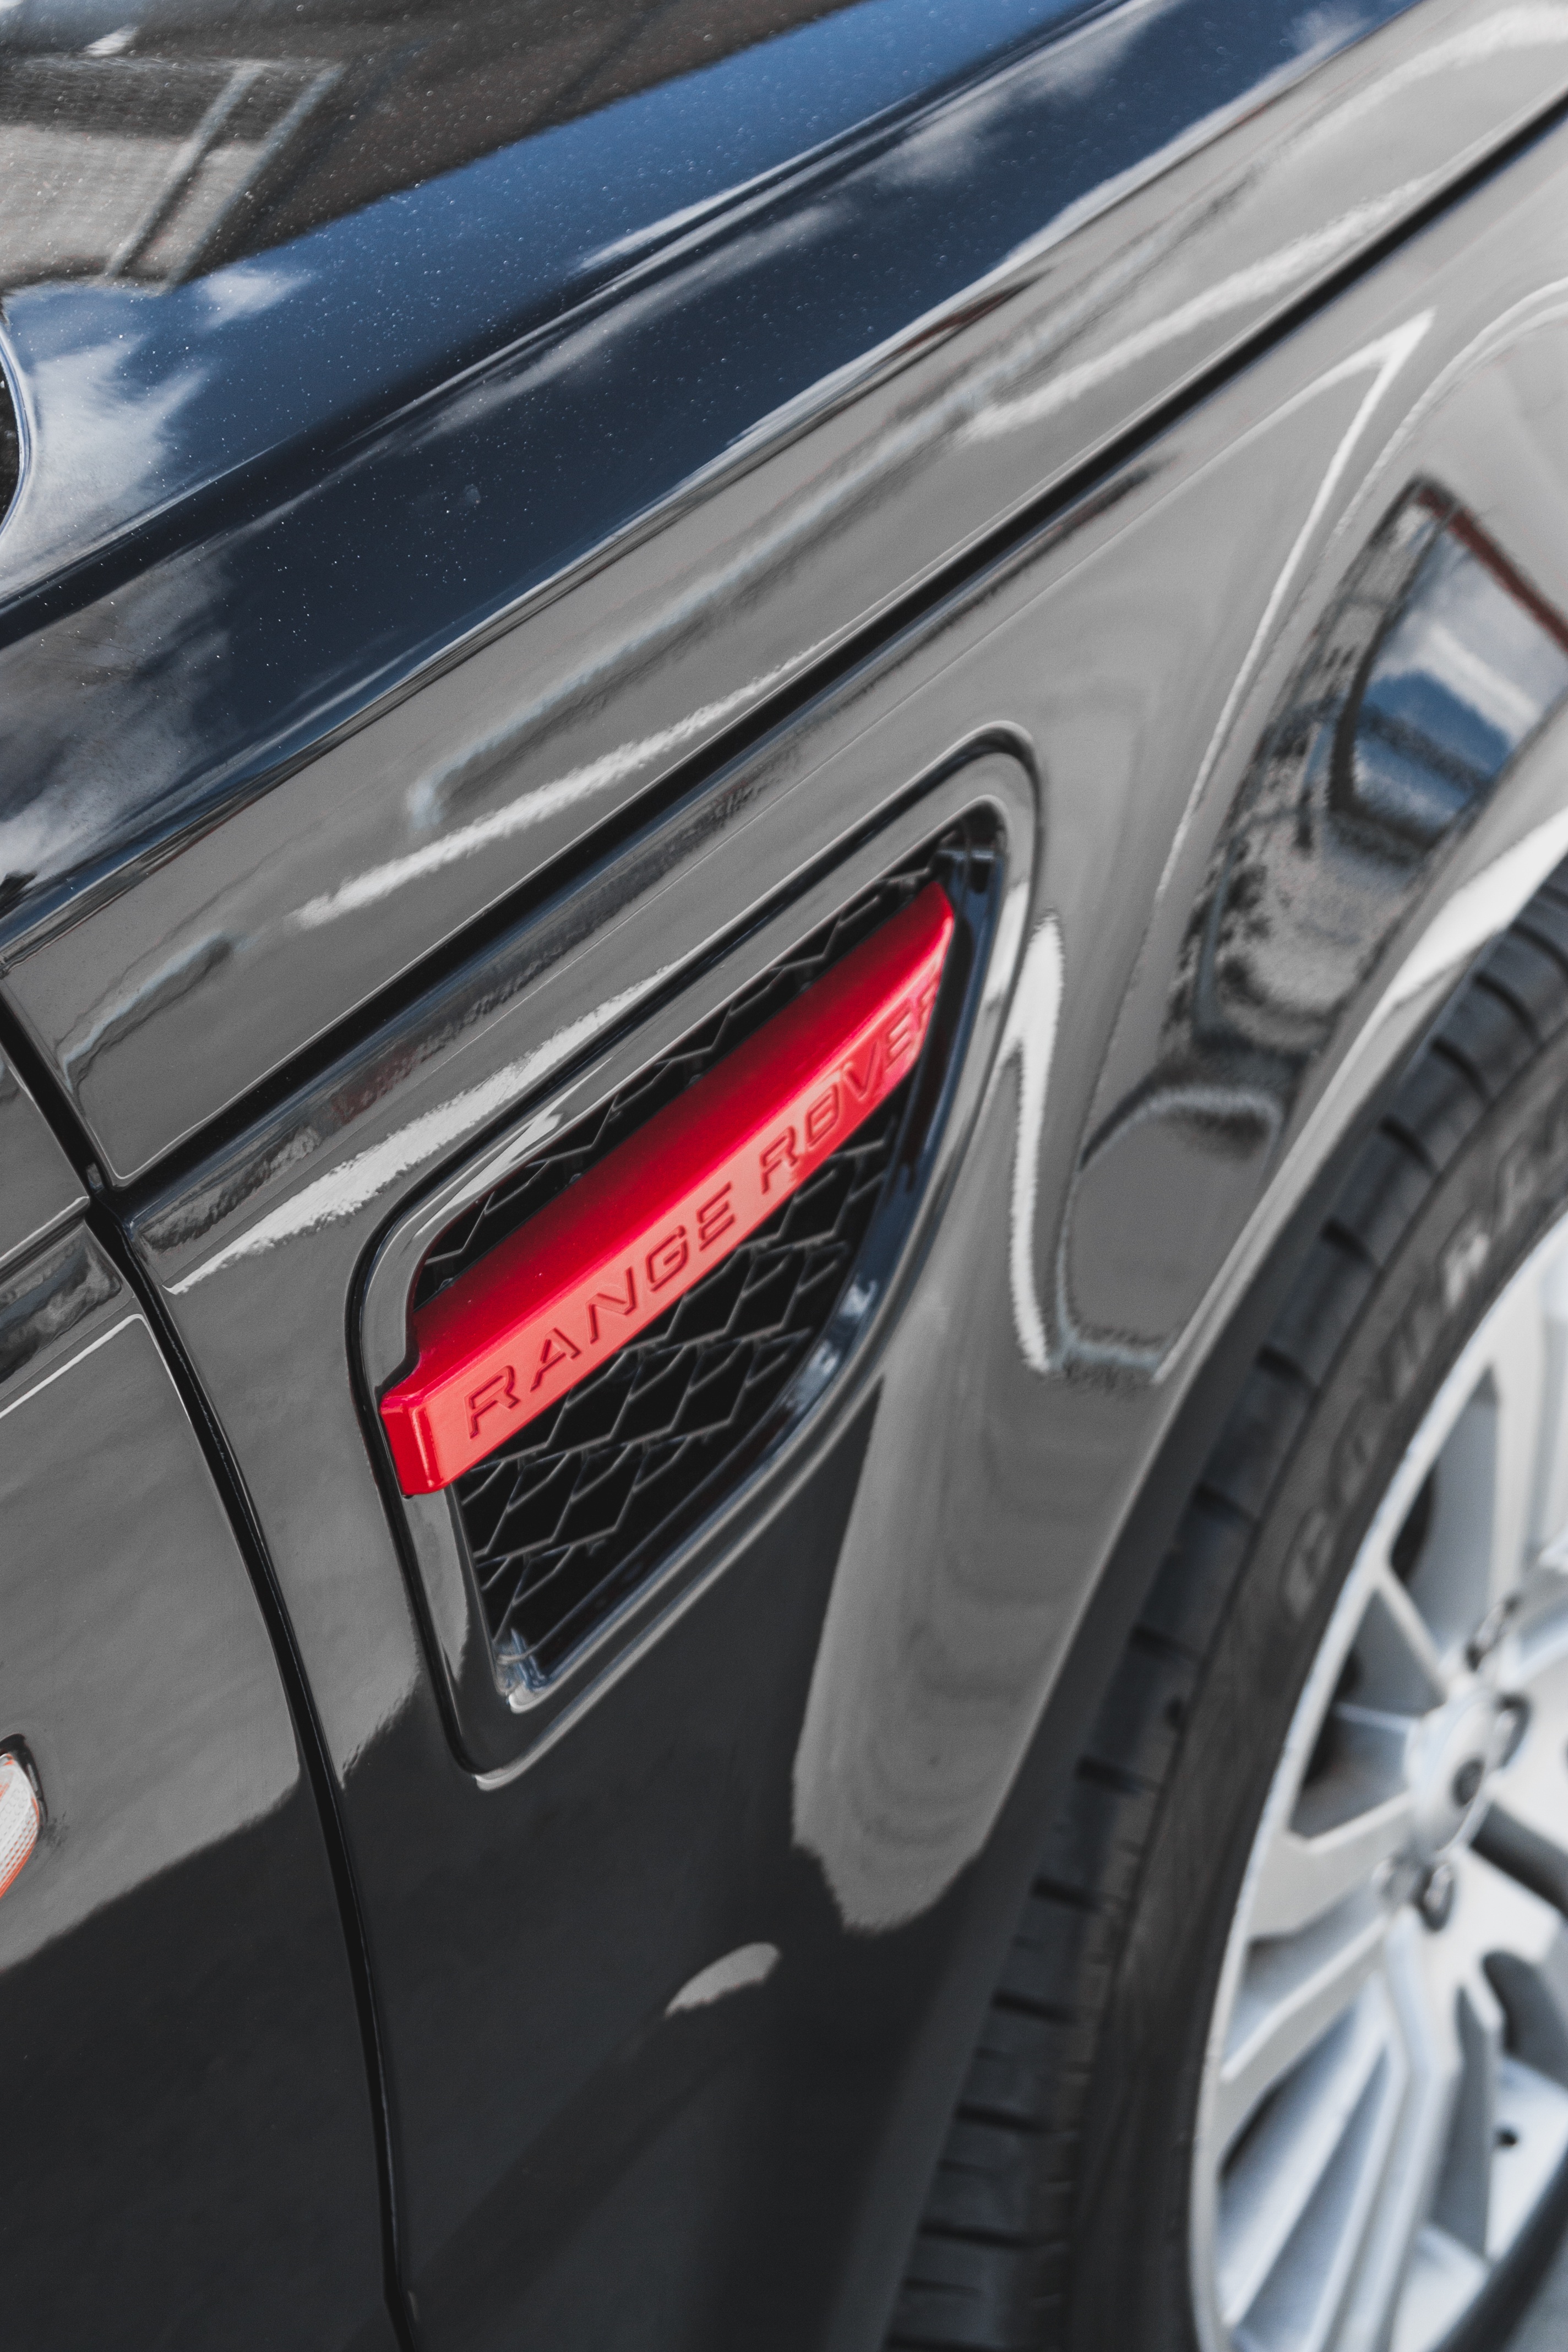
car, wheel, vehicle, tire, sports car, bumper, rim, sedan, bmw, mercedes benz, sport utility vehicle, land vehicle, automobile make, automotive exterior, compact car, automotive design, luxury vehicle, family car, sports sedan, mid size car